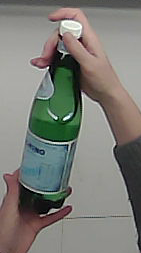
Product: sanpellegrino_water